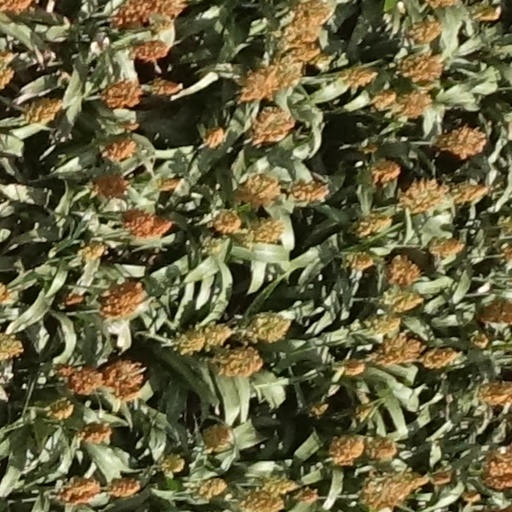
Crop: sorghum